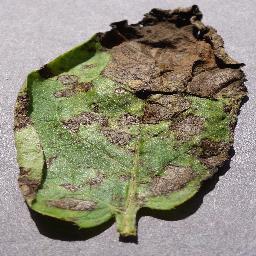
Label: Potato___Early_blight